Longue Vue House and Gardens

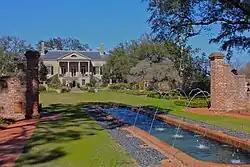
Back view of the main house

Longue Vue House and Gardens, also known as Longue Vue, is a historic house museum and associated gardens in the Lakewood neighborhood of New Orleans, Louisiana, United States.